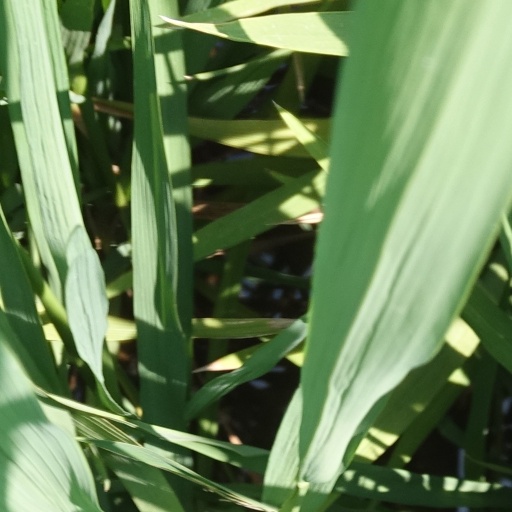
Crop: rice